Hero

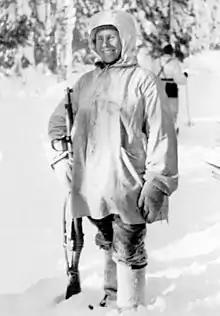
Simo Häyhä, a Finnish military sniper during the Winter War, achieved the reputation of a pioneering war hero, despite his modest nature.

The concept of a story archetype of the standard monomythical "hero's quest" that was reputed to be pervasive across all cultures is somewhat controversial. Expounded mainly by Joseph Campbell in his 1949 work "The Hero with a Thousand Faces", it illustrates several uniting themes of hero stories that hold similar ideas of what a hero represents despite vastly different cultures and beliefs. The monomyth or Hero's Journey consists of three separate stages: the Departure, Initiation, and Return. Within these stages, there are several archetypes that the hero of either gender may follow, including the call to adventure (which they may initially refuse), supernatural aid, proceeding down a road of trials, achieving a realization about themselves (or an apotheosis), and attaining the freedom to live through their quest or journey. Campbell offered examples of stories with similar themes, such as Krishna, Buddha, Apollonius of Tyana, and Jesus. One of the themes he explores is the androgynous hero, who combines male and female traits, such as Bodhisattva: "The first wonder to be noted here is the androgynous character of the Bodhisattva: masculine Avalokiteshvara, feminine Kwan Yin." In his 1968 book, "The Masks of God: Occidental Mythology", Campbell writes, "It is clear that, whether accurate or not as to biographical detail, the moving legend of the Crucified and Risen Christ was fit to bring a new warmth, immediacy, and humanity, to the old motifs of the beloved Tammuz, Adonis, and Osiris cycles."